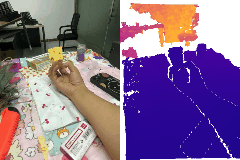
Label: pineapple